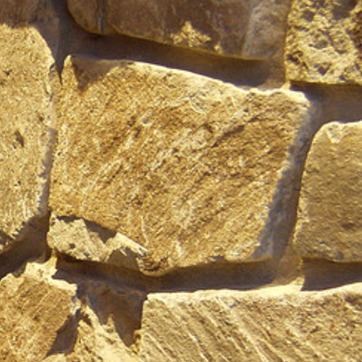
Material: stone